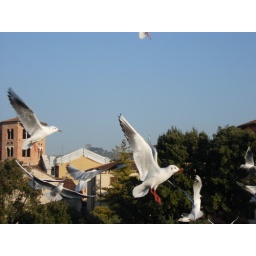
birds in Verona sky 2